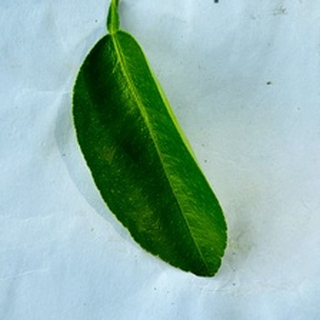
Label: healthy_lemon